White Horse Bluff

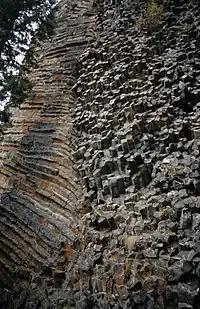
Rock Roses

A trail starts from the Green Mountain Road off the Clearwater Valley Road (also called Wells Gray Park Road). It takes 1.5 hours to hike to the top of White Horse Bluff.